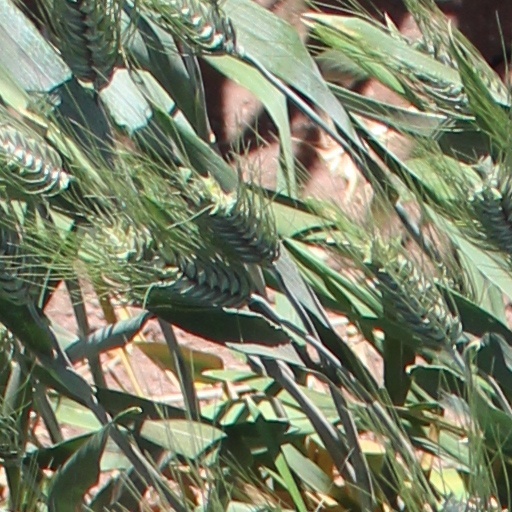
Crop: wheat